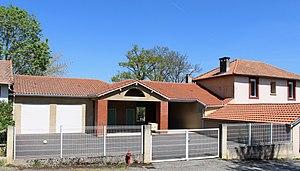
École de Calavanté (Hautes-Pyrénées)
Calavanté est une commune française située dans le département des Hautes-Pyrénées, en région Occitanie.